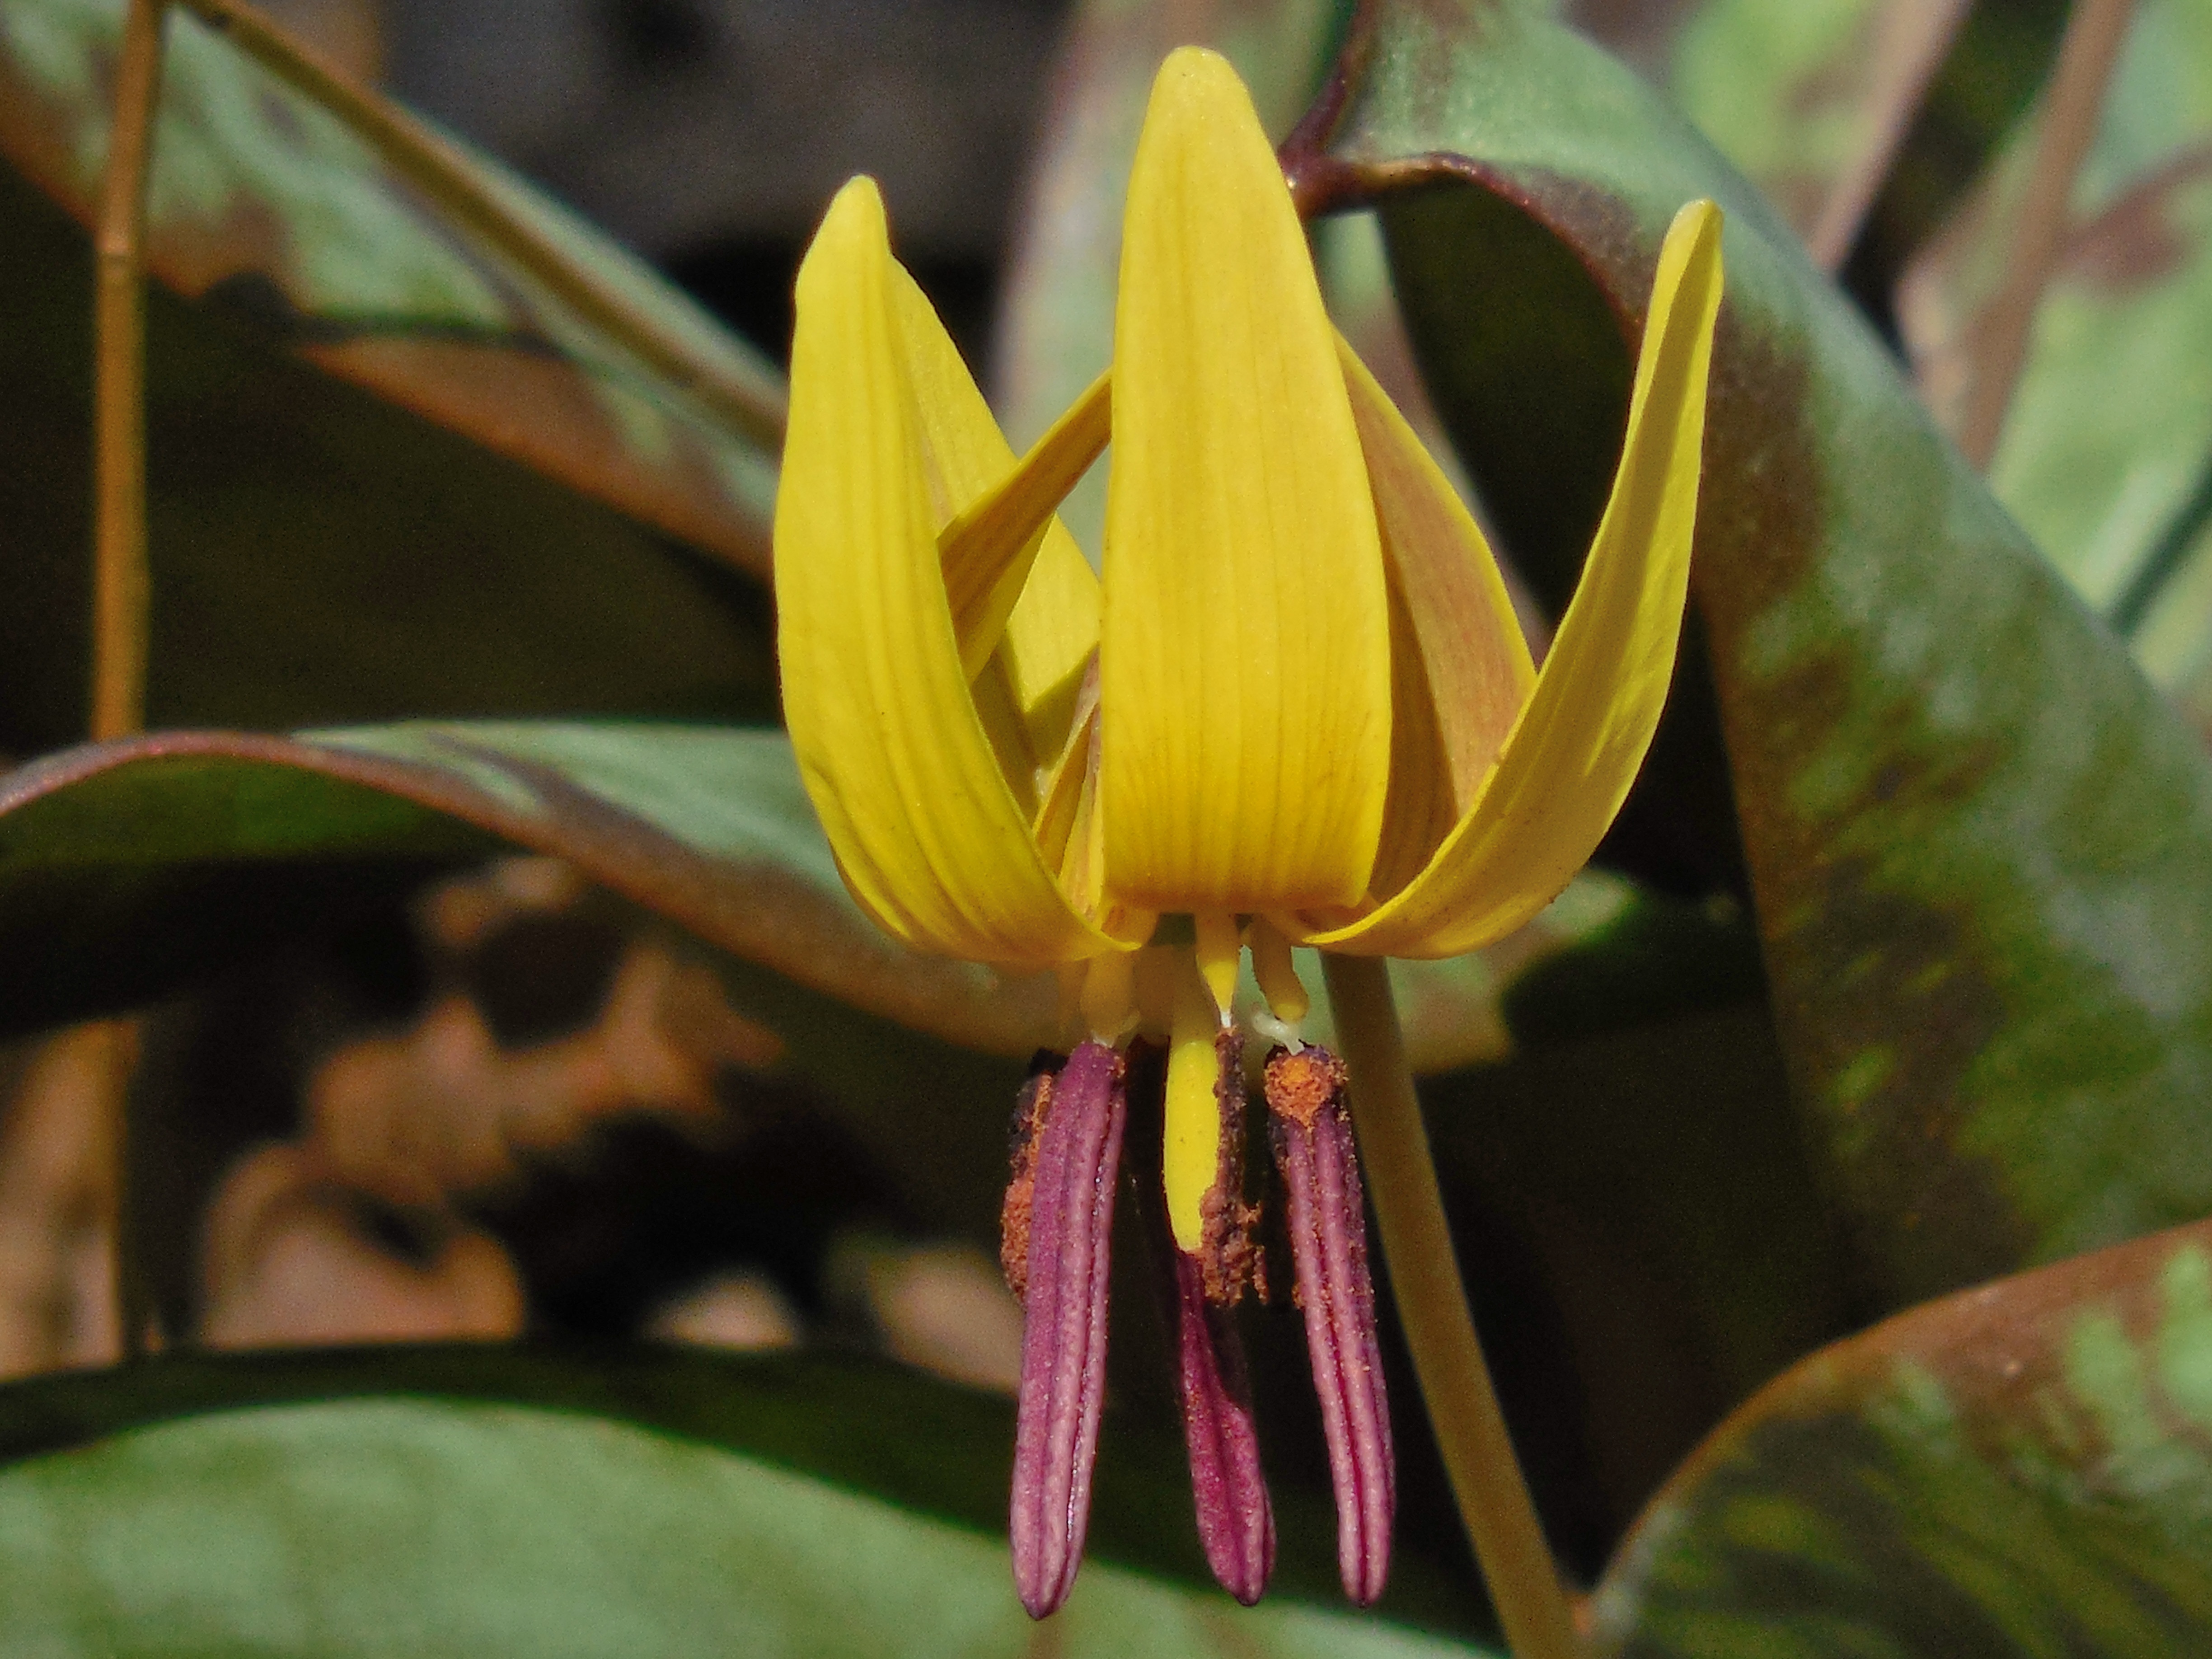
landscape, nature, forest, outdoor, blossom, plant, leaf, flower, bloom, floral, wild, spring, green, color, macro, natural, small, brown, botany, blooming, yellow, garden, close, flora, perennial, season, botanical, wildflower, close up, leaves, bright, spots, lily, vibrant, species, trout, macro photography, flowering plant, plant stem, land plant, fawn lily, trout lily